Tacy Atkinson

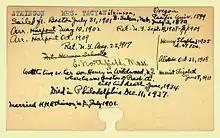
Personnel card of Tacy Atkinson provided by the American Board of Commissioners for Foreign Missions

In regards to the systematic massacres of Armenians, Atkinson believed that calculative and strategic planning could not have been a method employed by the Turkish government alone: